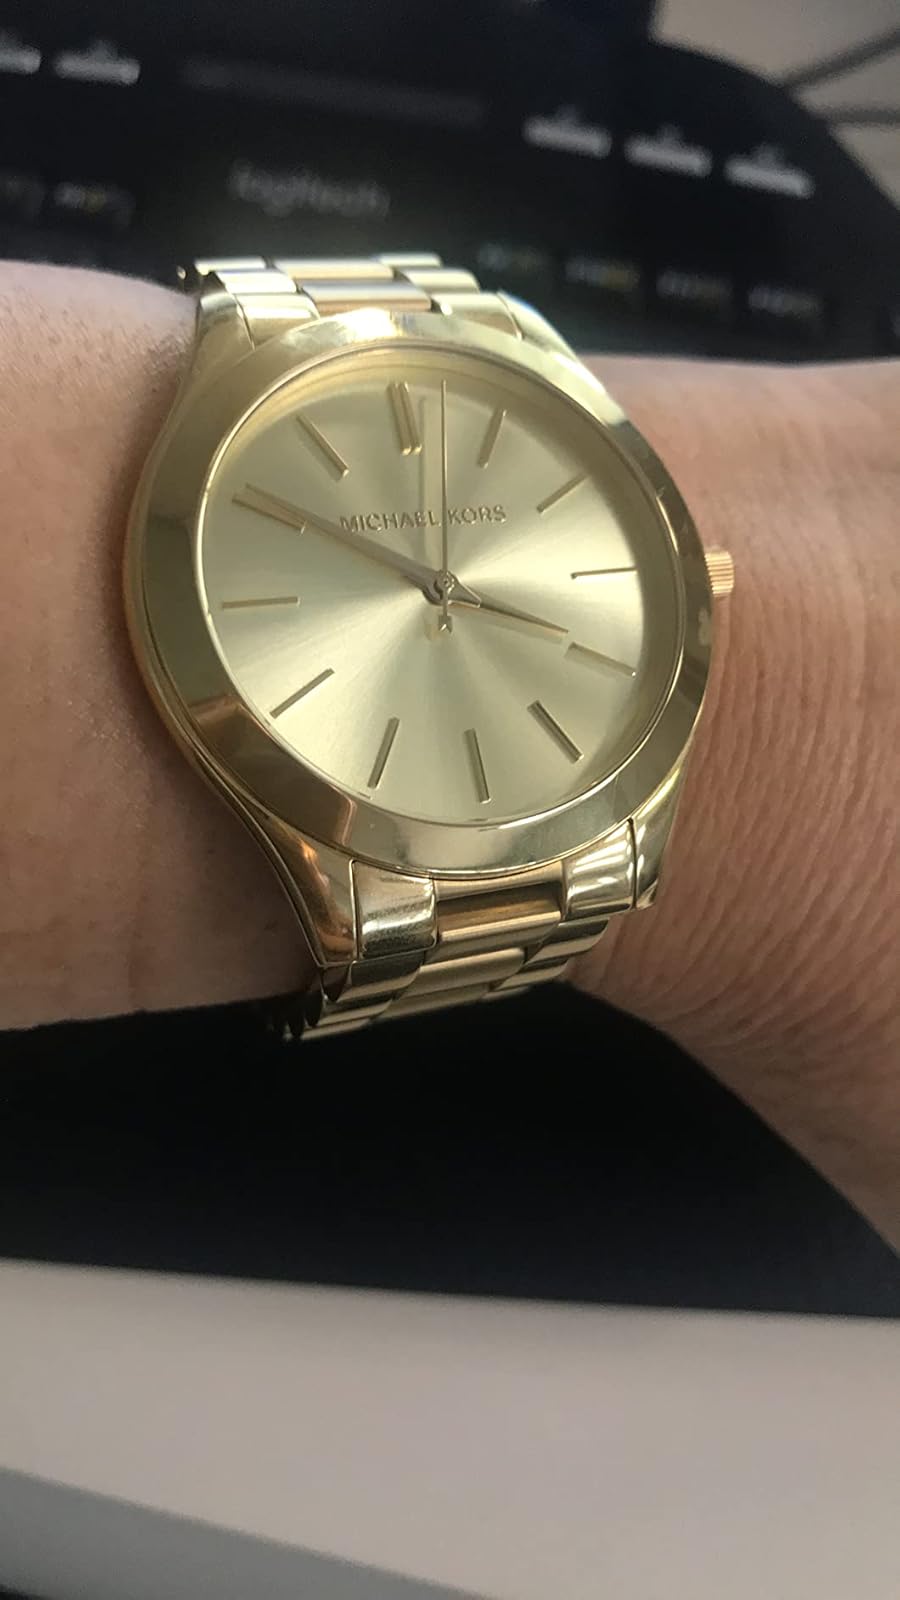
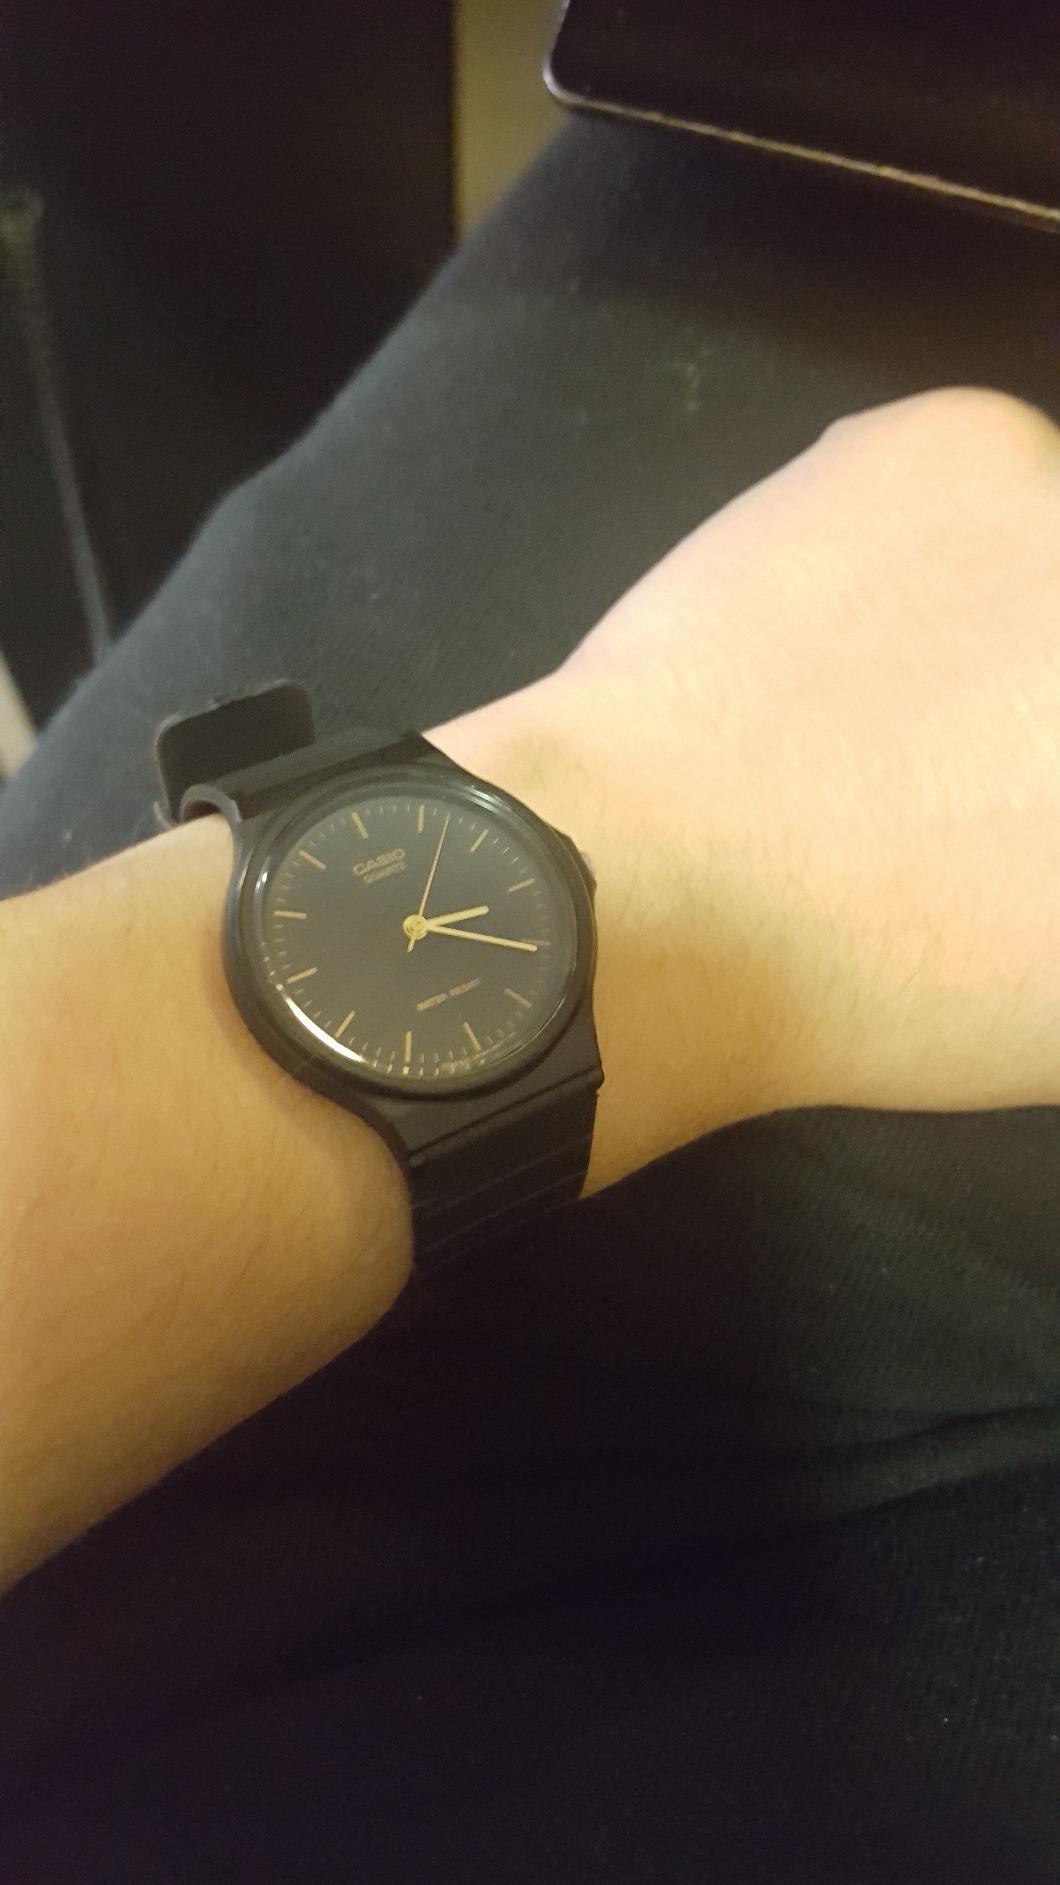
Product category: accessories_watch
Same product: no